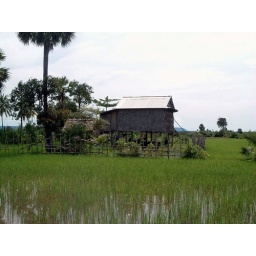
Tripical thai farmer house in rice field